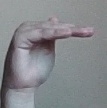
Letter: khaa